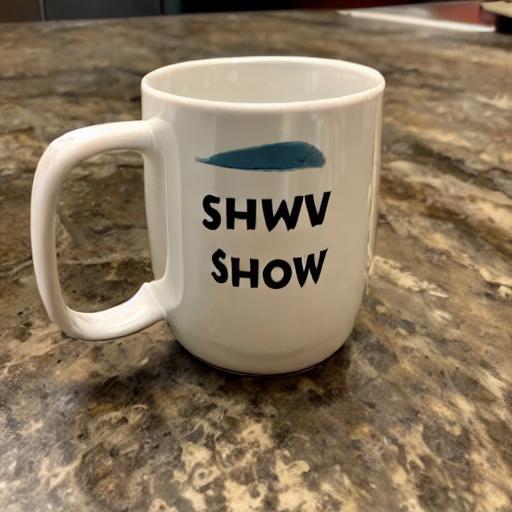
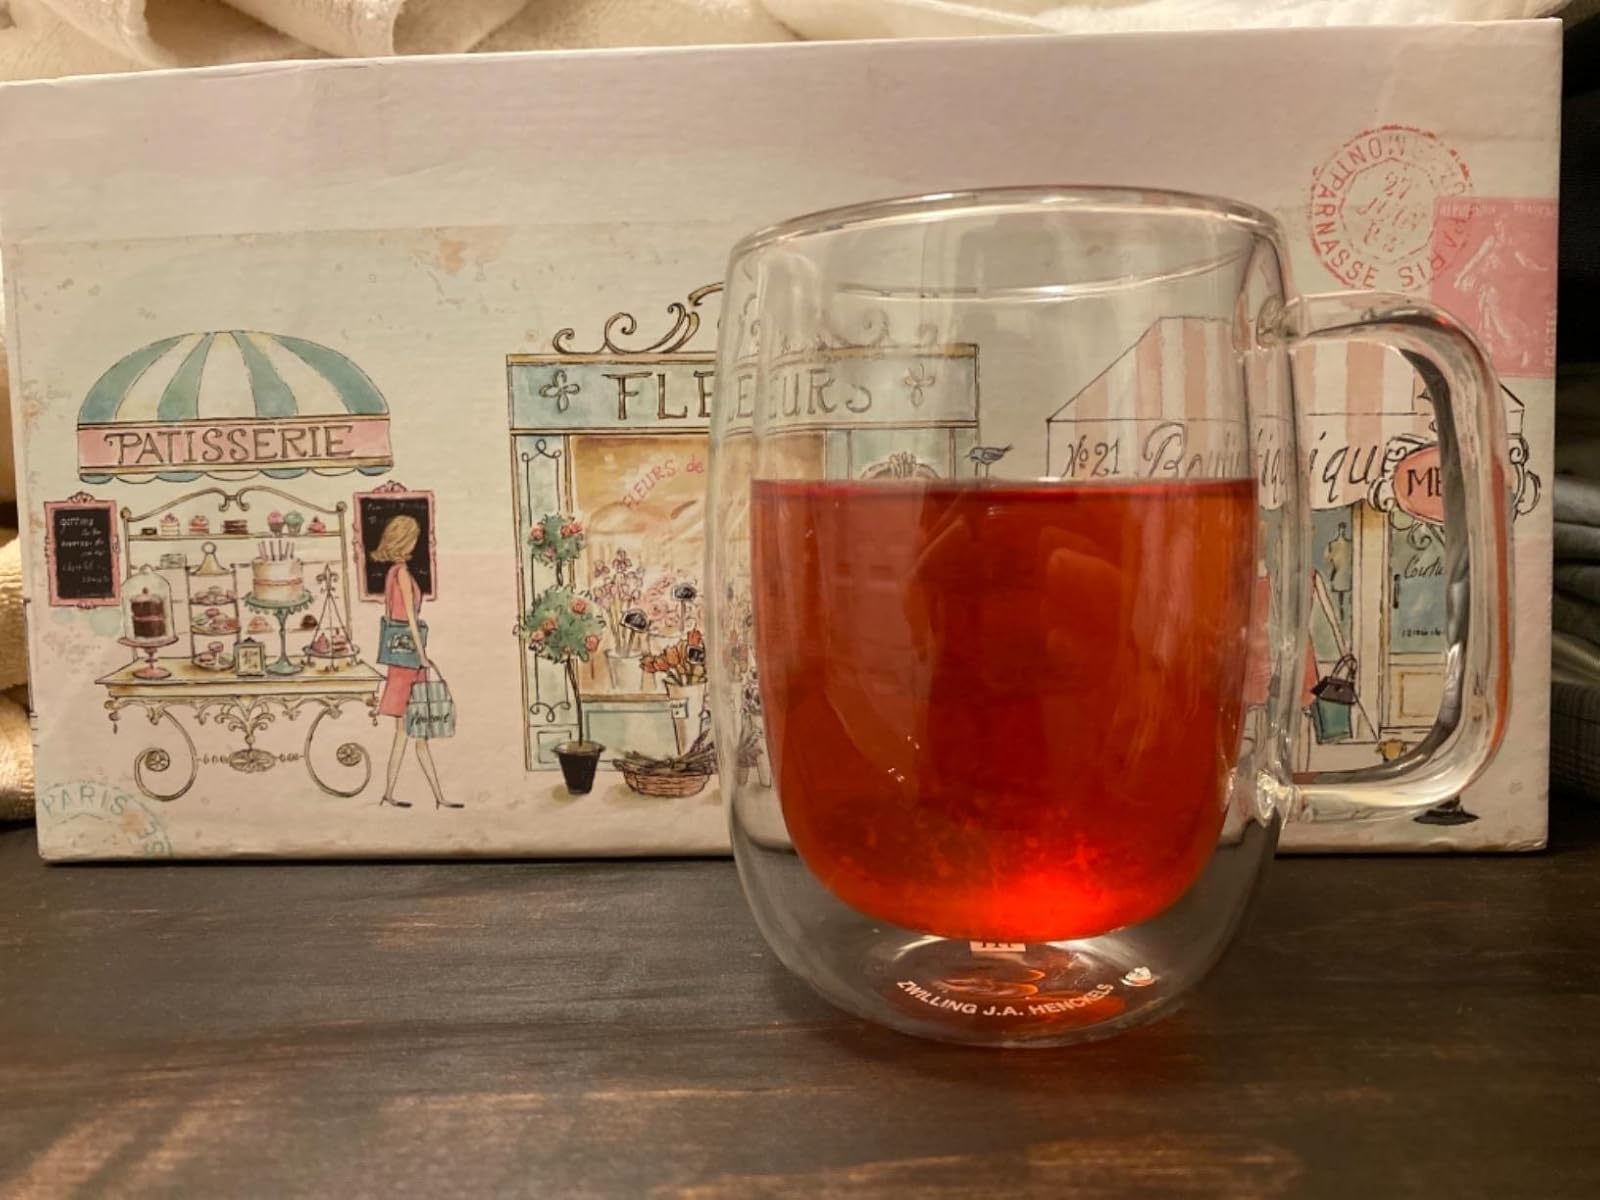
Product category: items_mug
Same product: no